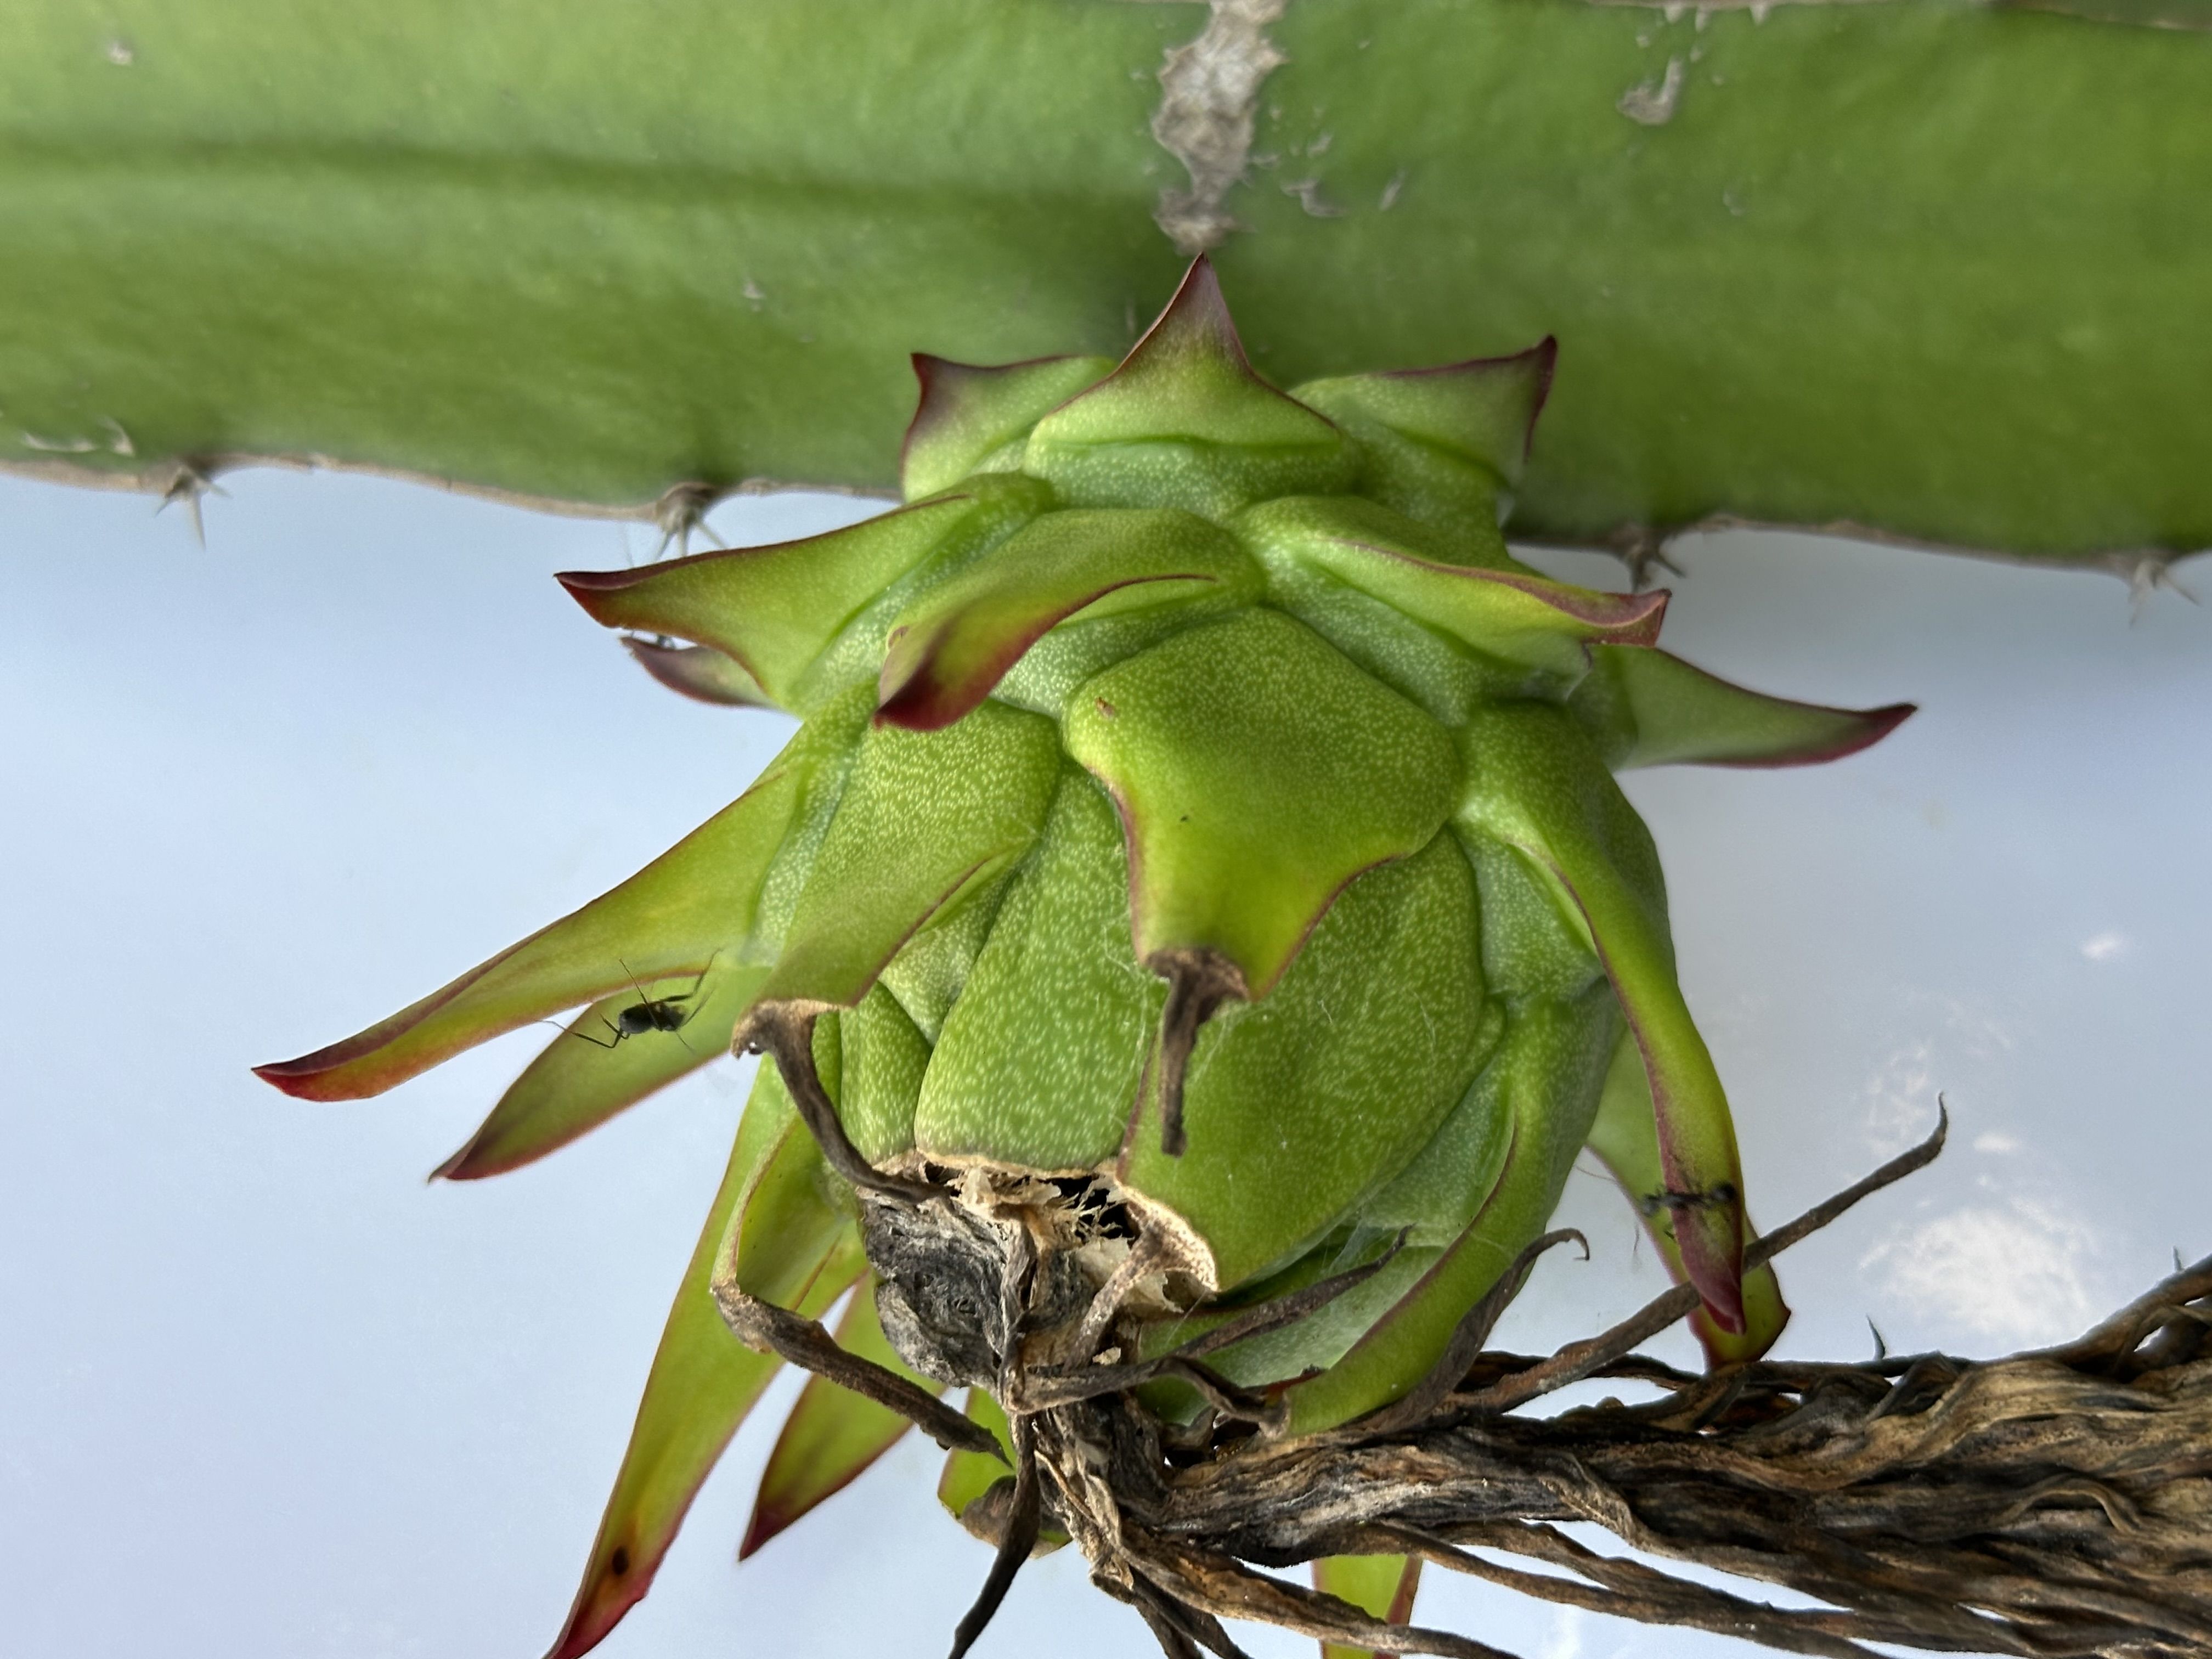
Label: Good fruit